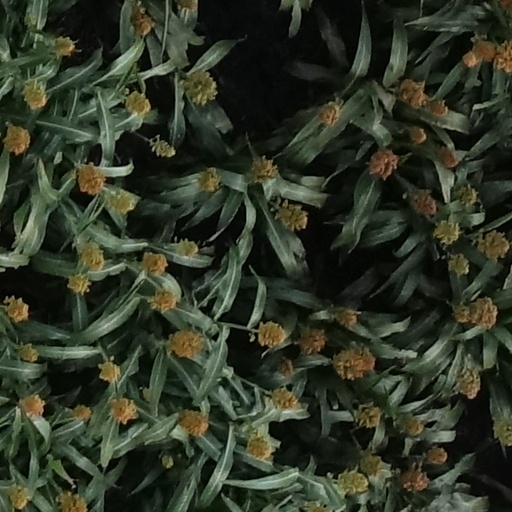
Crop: sorghum